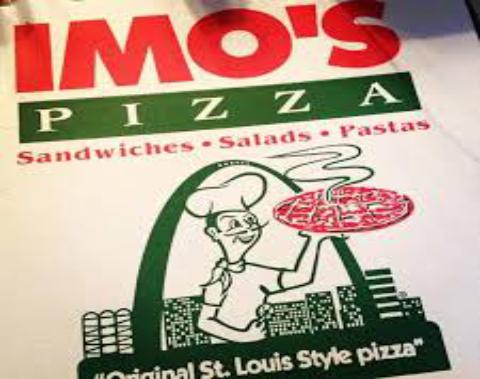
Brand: Imo's Pizza
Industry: Food